Borough Hall, Bedford

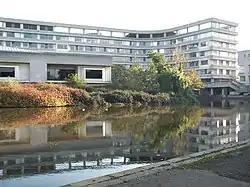
Borough Hall

Borough Hall, formerly County Hall, is a municipal building in Cauldwell Street, Bedford, Bedfordshire, England. It is the headquarters of Bedford Borough Council.